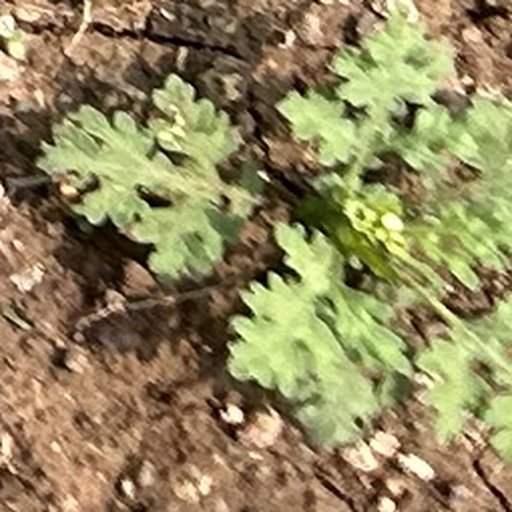
Weed species: Gajar_gavat_(Parthenium hysterophorus)